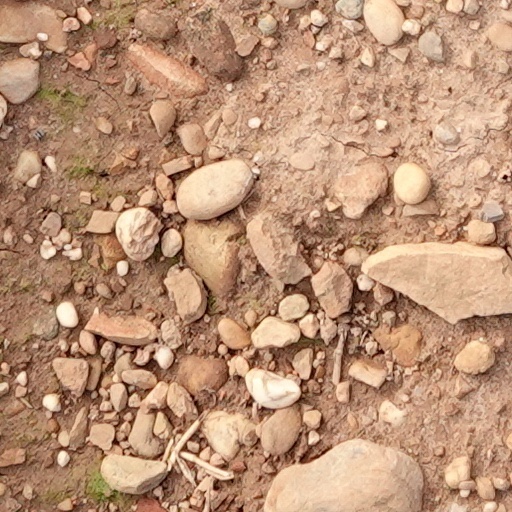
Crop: wheat